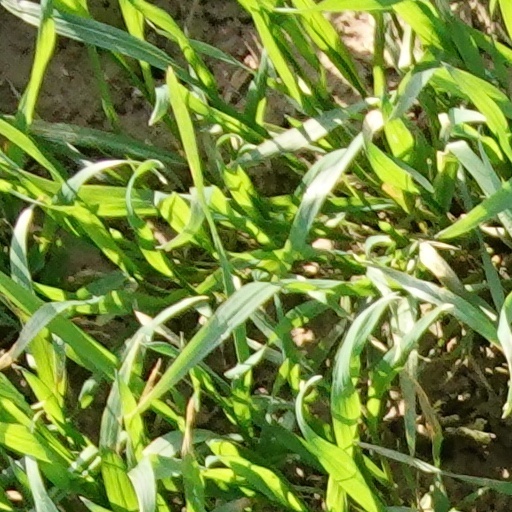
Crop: wheat